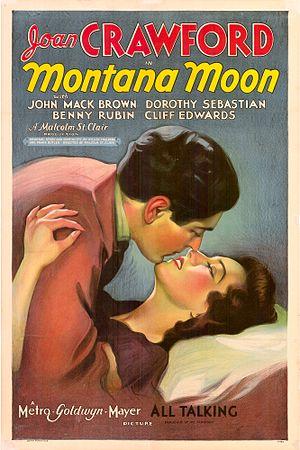
Montana Moon est un film américain réalisé par Malcolm St. Clair, sorti en 1930.